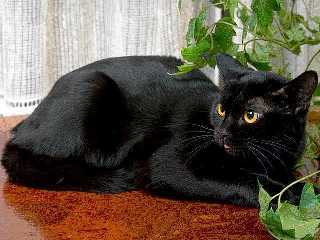
Animal: cat
Breed: bombay